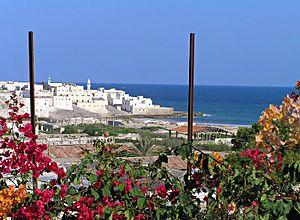
Le Sultanat Ajuran, également orthographié Ajuuraan, ou souvent tout simplement Ajuran, est un État musulman somali qui a dirigé et développé, du XIIIᵉ siècle au XVIIᵉ siècle, une importante partie de la Corne de l'Afrique ainsi qu'une partie du commerce maritime dans l'océan Indien. Il faisait partie des différents sultanats somaliens qui ont régné sur une grande partie de la Corne de l'Afrique au Moyen Âge. Grâce à une solide administration centralisée et une posture militaire agressive à l'égard des envahisseurs, le Sultanat Ajuran a résisté avec succès aux invasions oromos ainsi qu'aux incursions portugaises au cours de la Gaal-Madow et de la guerre Ajuran-Portugal. Les itinéraires de commerce datant de l'Antiquité et du début de l'époque médiévale ont été renforcés ou rétablis par le Sultanat et le commerce extérieur dans les provinces côtières a prospéré avec des navires provenant de nombreux royaumes et d'empires d'Asie de l'Est, d'Asie du Sud, d'Europe, du Proche-Orient, d'Afrique du Nord et d'Afrique de l'Est.